Marykkundoru Kunjaadu

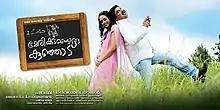
Theatrical poster

Marykkundoru Kunjaadu is a 2010 Malayalam-language comedy film directed by Shafi, starring Dileep, Biju Menon and Bhavana in lead roles, with Vijayaraghavan, Vinaya Prasad, Jagathy Sreekumar and Innocent in supporting roles. The film was released on 25 December 2010 and received highly positive reviews, which went on to become a Blockbuster completing 150 days. The movie was remade in Hindi by Priyadarshan in 2012 as "Kamaal Dhamaal Malamaal".